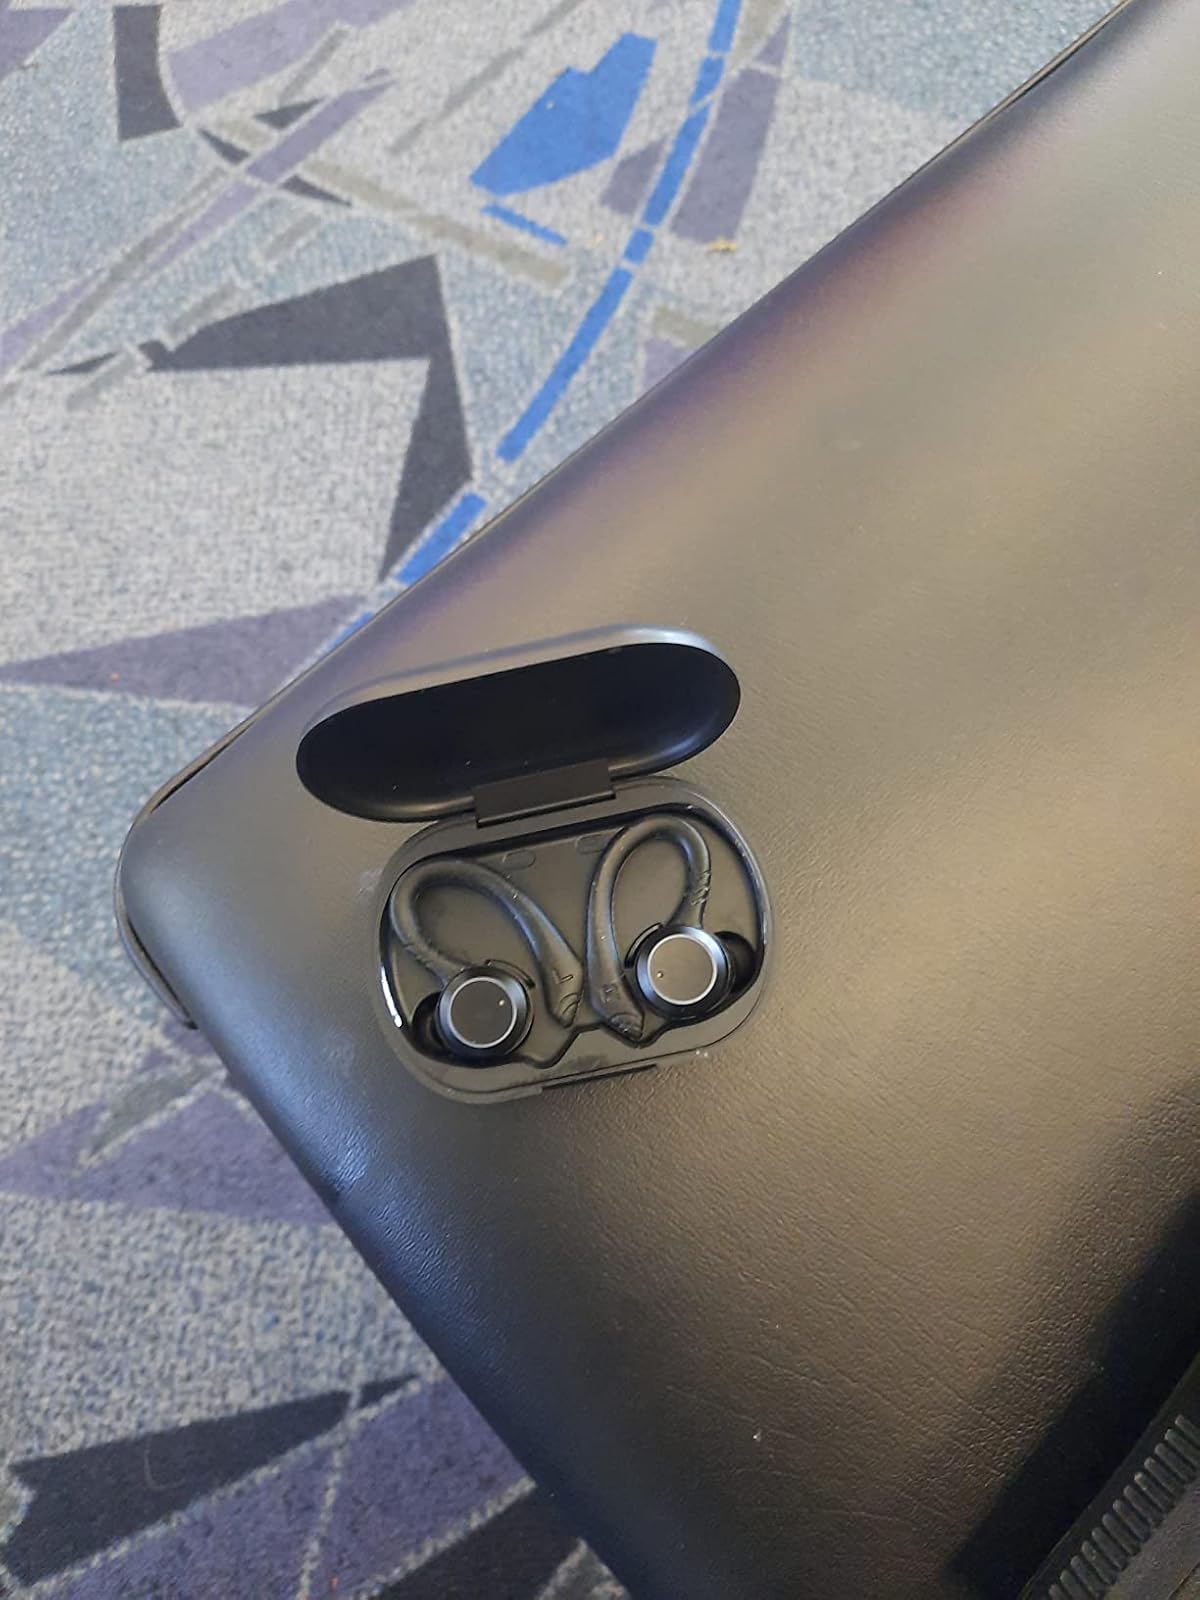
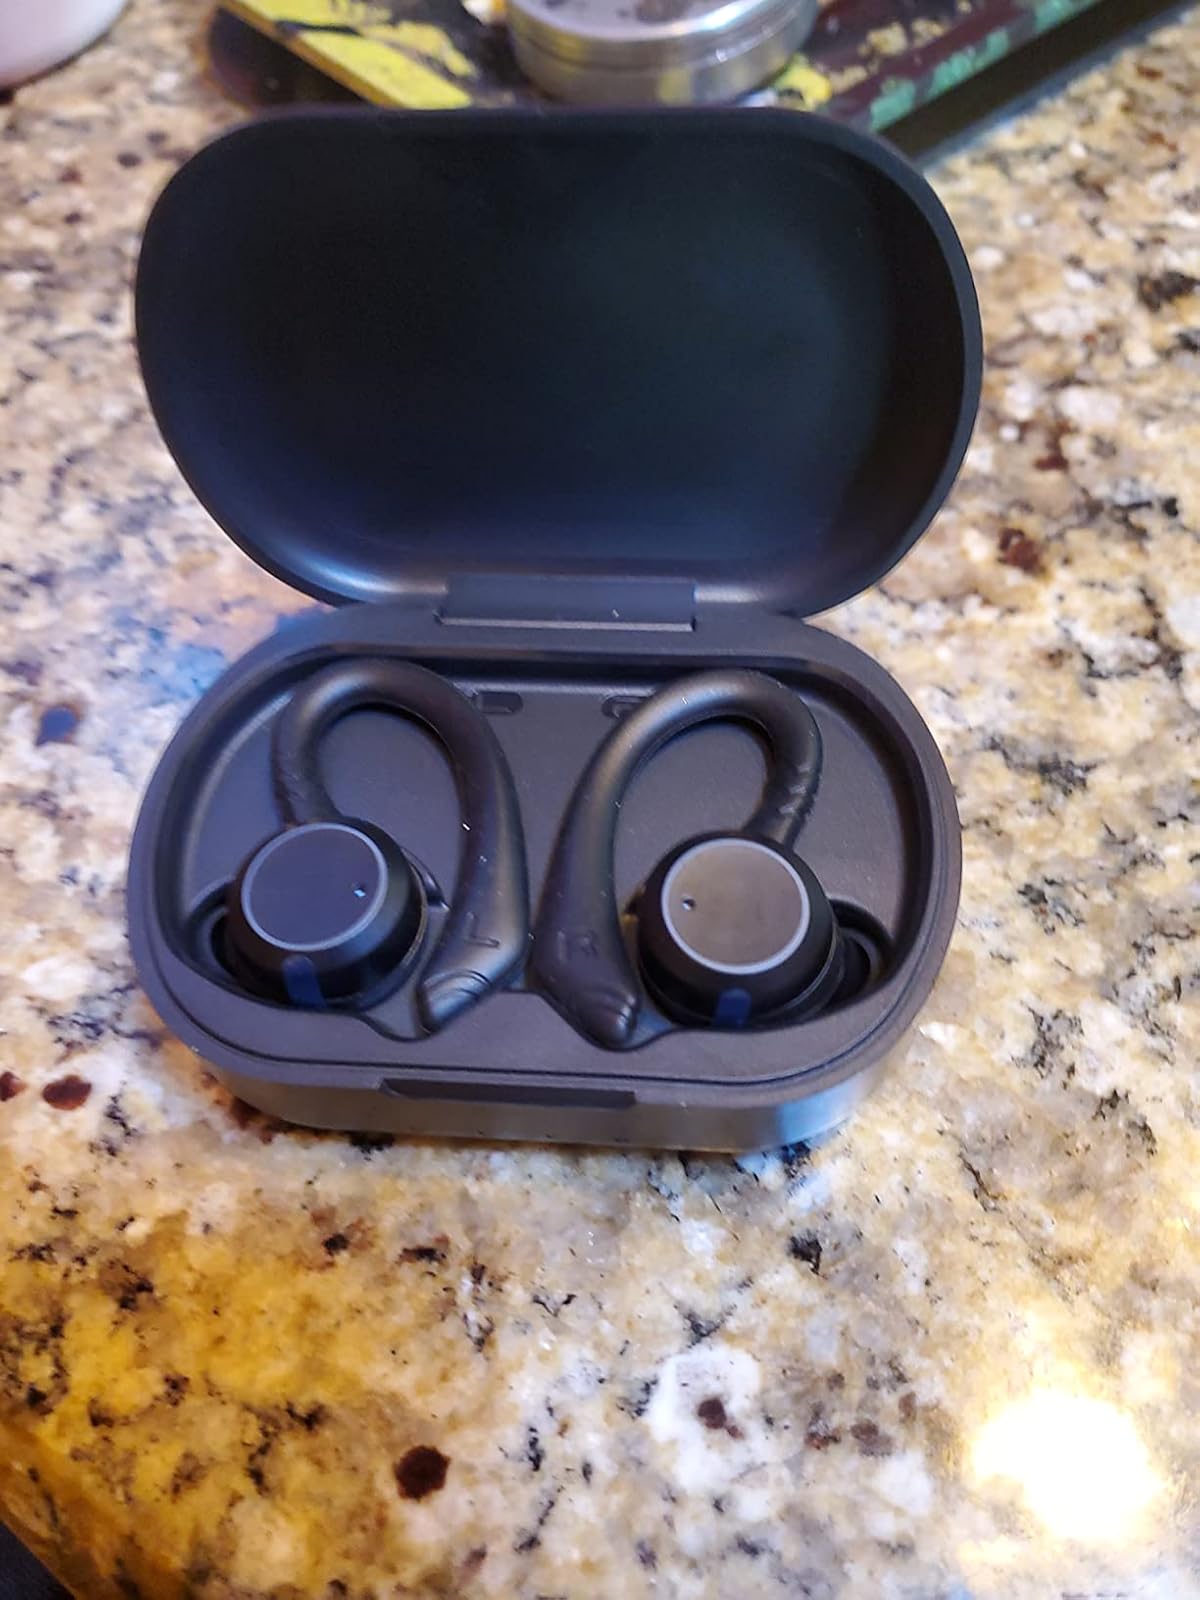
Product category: earbuds
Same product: yes